M47 Patton

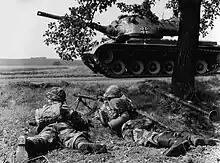
West German M47 in 1960

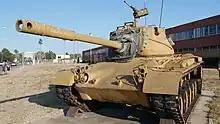
M47 Patton outside of the California National Guard Armory in San Diego, California.

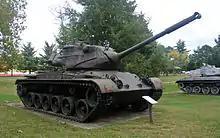
M47 Patton tank at Fort Meade, Maryland

After the U.S. Army in Germany was equipped with the M47, the first M47s delivered under the Mutual Security Agency program were delivered to Portugal in 1952. In October the agency announced that NATO member nations had agreed to adopt the British Centurion main battle tank and the M47 as standard. By October the at Camp Drum in July, the New Jersey Army National Guard was the first reserve force to train with the tank.